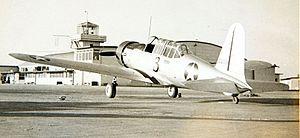
Le Vultee BT-13 Valiant était un avion d'entraînement basique américain de la Seconde Guerre mondiale, construit par Vultee Aircraft pour l'US Army Air Corps et plus tard l'US Army Air Forces.